Forks of the Wabash

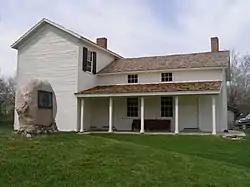
Chief Richardville house, April 2008

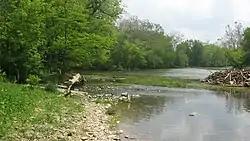
Confluence of the Wabash and Little Wabash Rivers

Historic Forks of the Wabash is a historic museum park near Huntington, Indiana, that features several historic buildings, trails and remnants of the Wabash and Erie Canal. The location was the signing location of the historic Treaty at the Forks of the Wabash in 1838. The park is located along the Wabash River. It was listed on the National Register of Historic Places in 1985 as the Chief Richardville House and Miami Treaty Grounds.